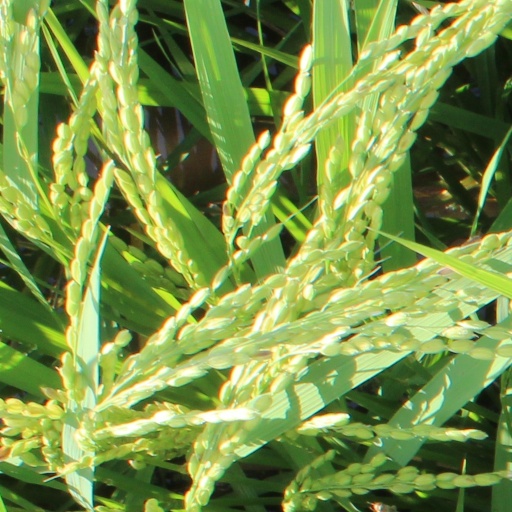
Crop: rice